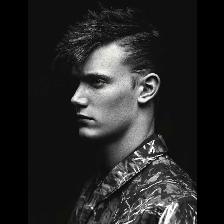
Label: Human